Annweiler am Trifels station

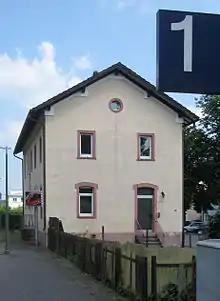
Former auxiliary building

The entrance building was built in the neoclassical style for the commissioning of the station in 1874. It is protected under the Rhineland Palatinate Conservation Act. In its execution it was almost identical with its original counterpart at Biebermühle station (now Pirmasens Nord station). The front-gabled central section of the building has three floors. Two two-storey wings are attached to it. The platform canopy was completed a few years after the station was opened. Similar buildings were found on the lines of the Palatinate Railways ("Pfälzische Eisenbahnen") as well as the stations of Enkenbach, Kirchheimbolanden, Langmeil and Marnheim.